Eddie Butler (rugby union)

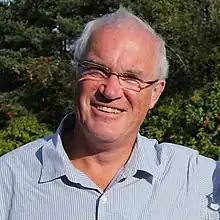
Butler in 2010

Edward Thomas Butler (8 May 1957 – 15 September 2022) was a Welsh rugby union player, journalist and sports commentator.